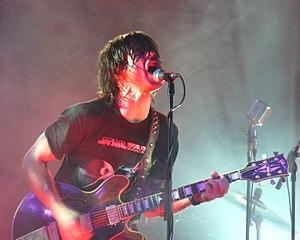
David Ryan Adams est un auteur-compositeur-interprète américain de rock/country alternative originaire de Jacksonville, en Caroline du Nord.